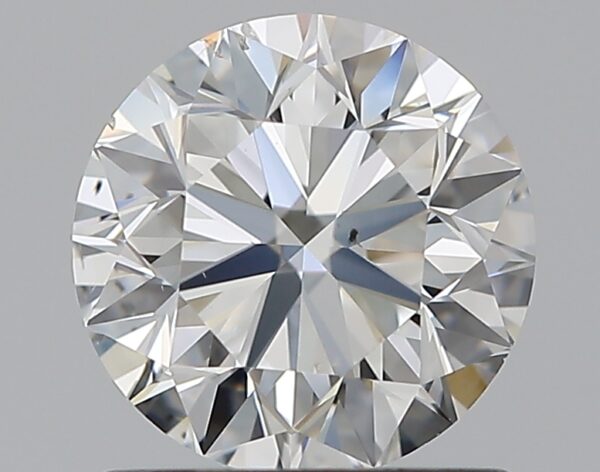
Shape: round
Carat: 1
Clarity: SI1
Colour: H
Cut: VG
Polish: EX
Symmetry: EX
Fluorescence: N
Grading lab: GIA
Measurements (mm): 6.24 x 6.28 x 4